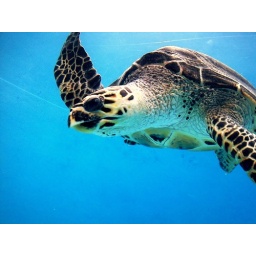
they got beautiful eyes n' flying in the water